23rd World Scout Jamboree

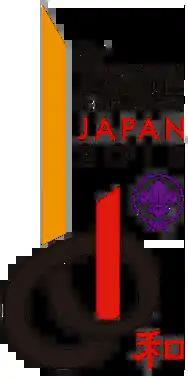

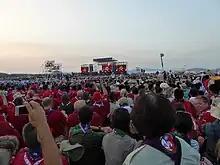

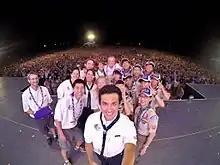

The took place in Kirarahama, Yamaguchi in western Japan from 28 July to 8 August 2015. The event was attended by 33,628 Scouts and leaders (including 7,979 International Service Team (IST) members who served as volunteer staff). The theme was "和 Wa: A Spirit of Unity". The kanji 和, meaning harmony, unity or togetherness, was part of the theme. "Wa" is also an early name for Japan.